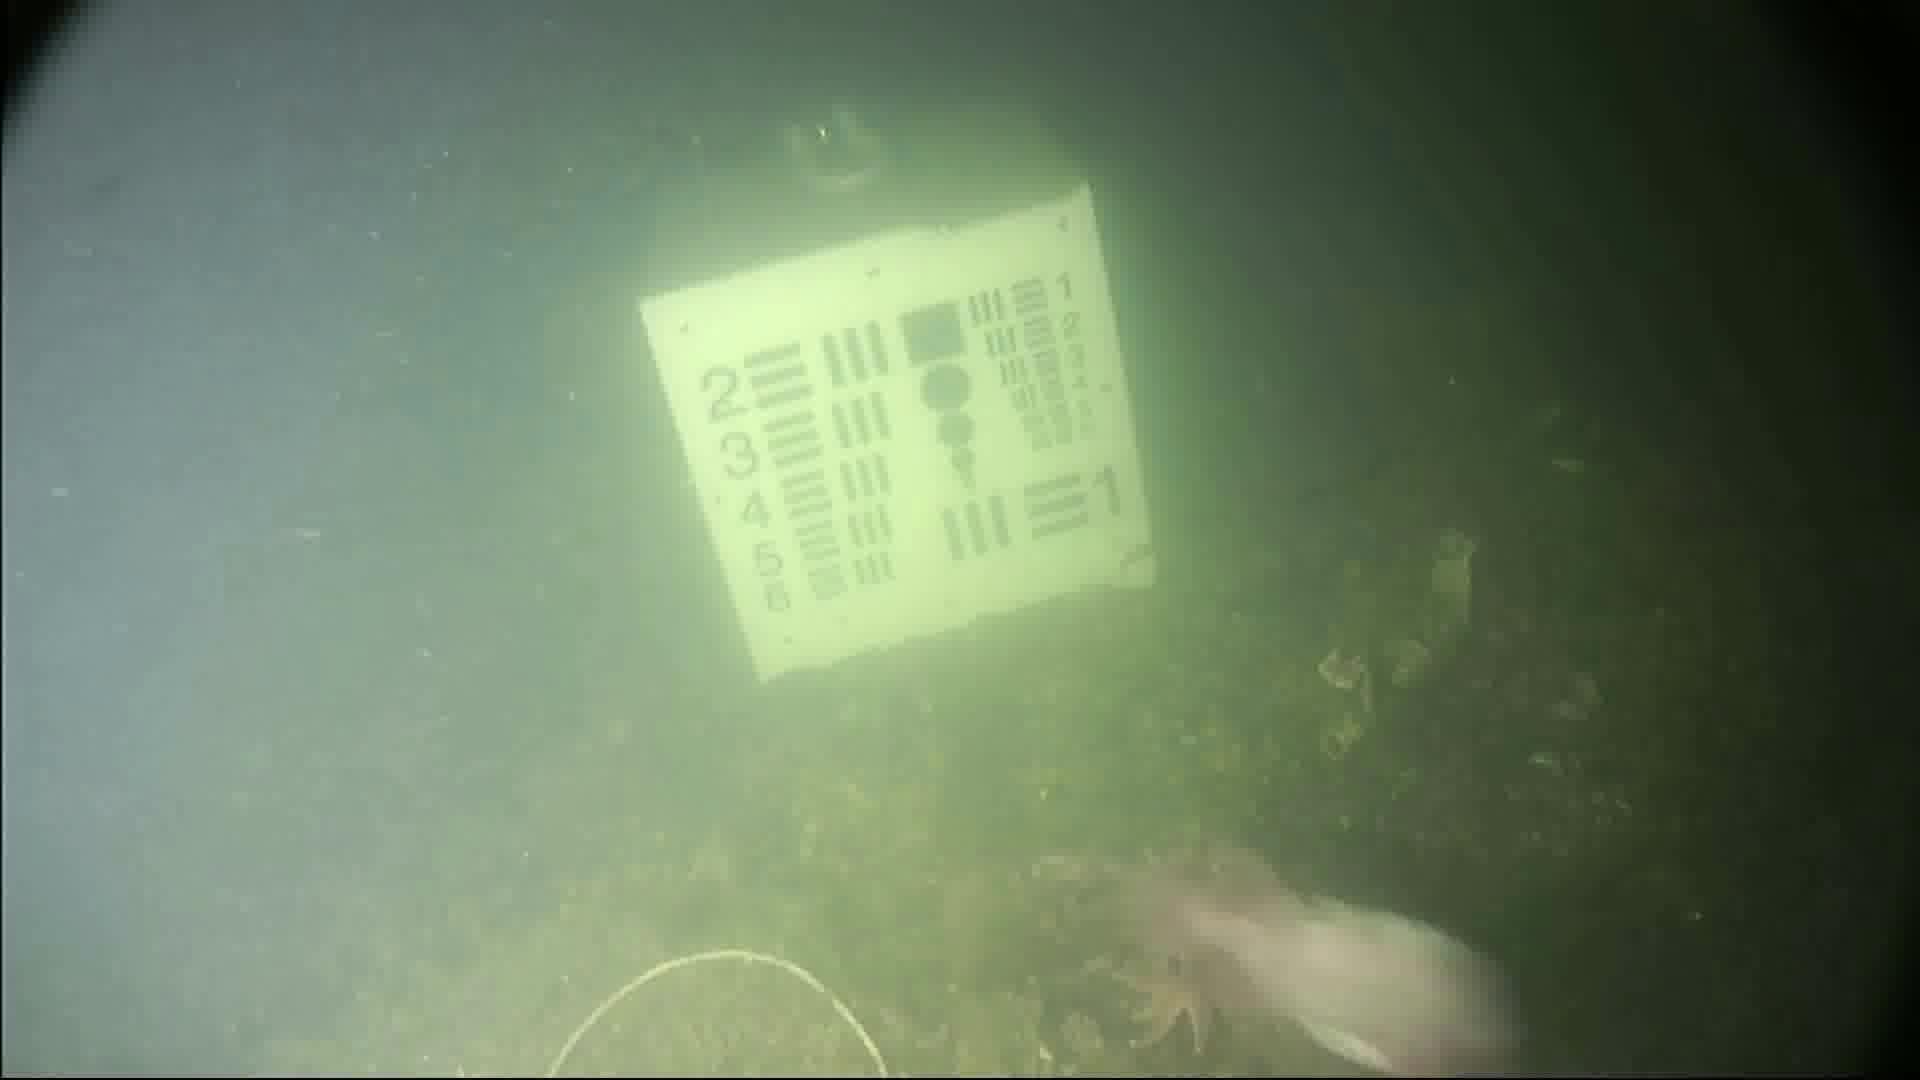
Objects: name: starfish
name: fish